A Season of Gifts

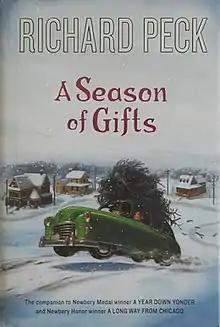
First edition (publ. Dial Books)

A Season of Gifts is a novel by Richard Peck, published on September 17, 2009. The story is broken up into three parts: The Last House in Town, The Fall of the Year, and E'er the Winter Storms begin. It is the sequel to "A Long Way from Chicago" (1999) and "A Year Down Yonder" (2000). It consists of 208 pages. The audiobook was published by Listening Library and it was narrated by Ron McLarty.